J. T. Wamelink

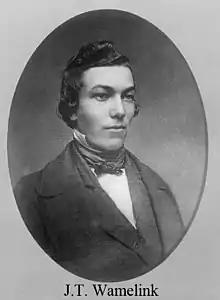
1827 to 1900

In 1835, Wamelink and his family, father Hermanus Wamelink and mother Maria Johanna Francisca De Reuwer Wamelink emigrated to Cleveland, Ohio, with his eight siblings. Wamelink as a youth of fourteen, became the first organist of St. Mary of the Flats Catholic Church. When the superstructure of the cathedral was completed, a new organ was installed, which the Cleveland Herald of that time refers to as the finest in the district.